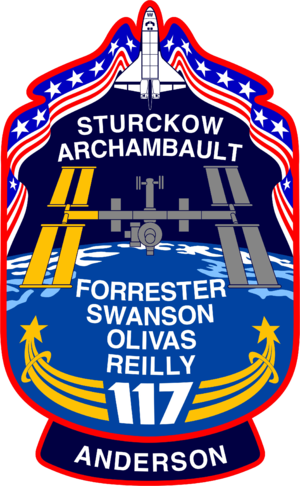
STS-117
STS-117 var Atlantis 28. rumfærge-mission.